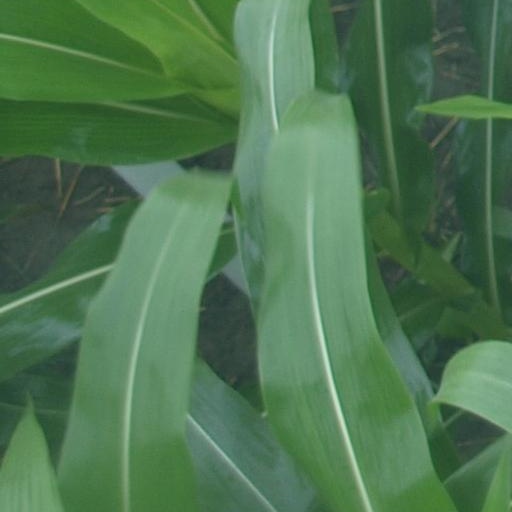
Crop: maize; corn